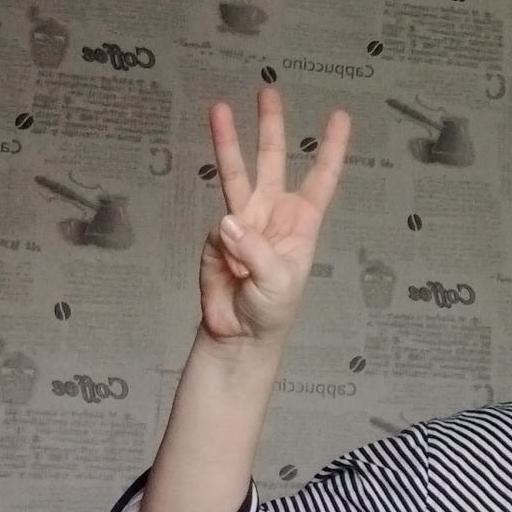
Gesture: three